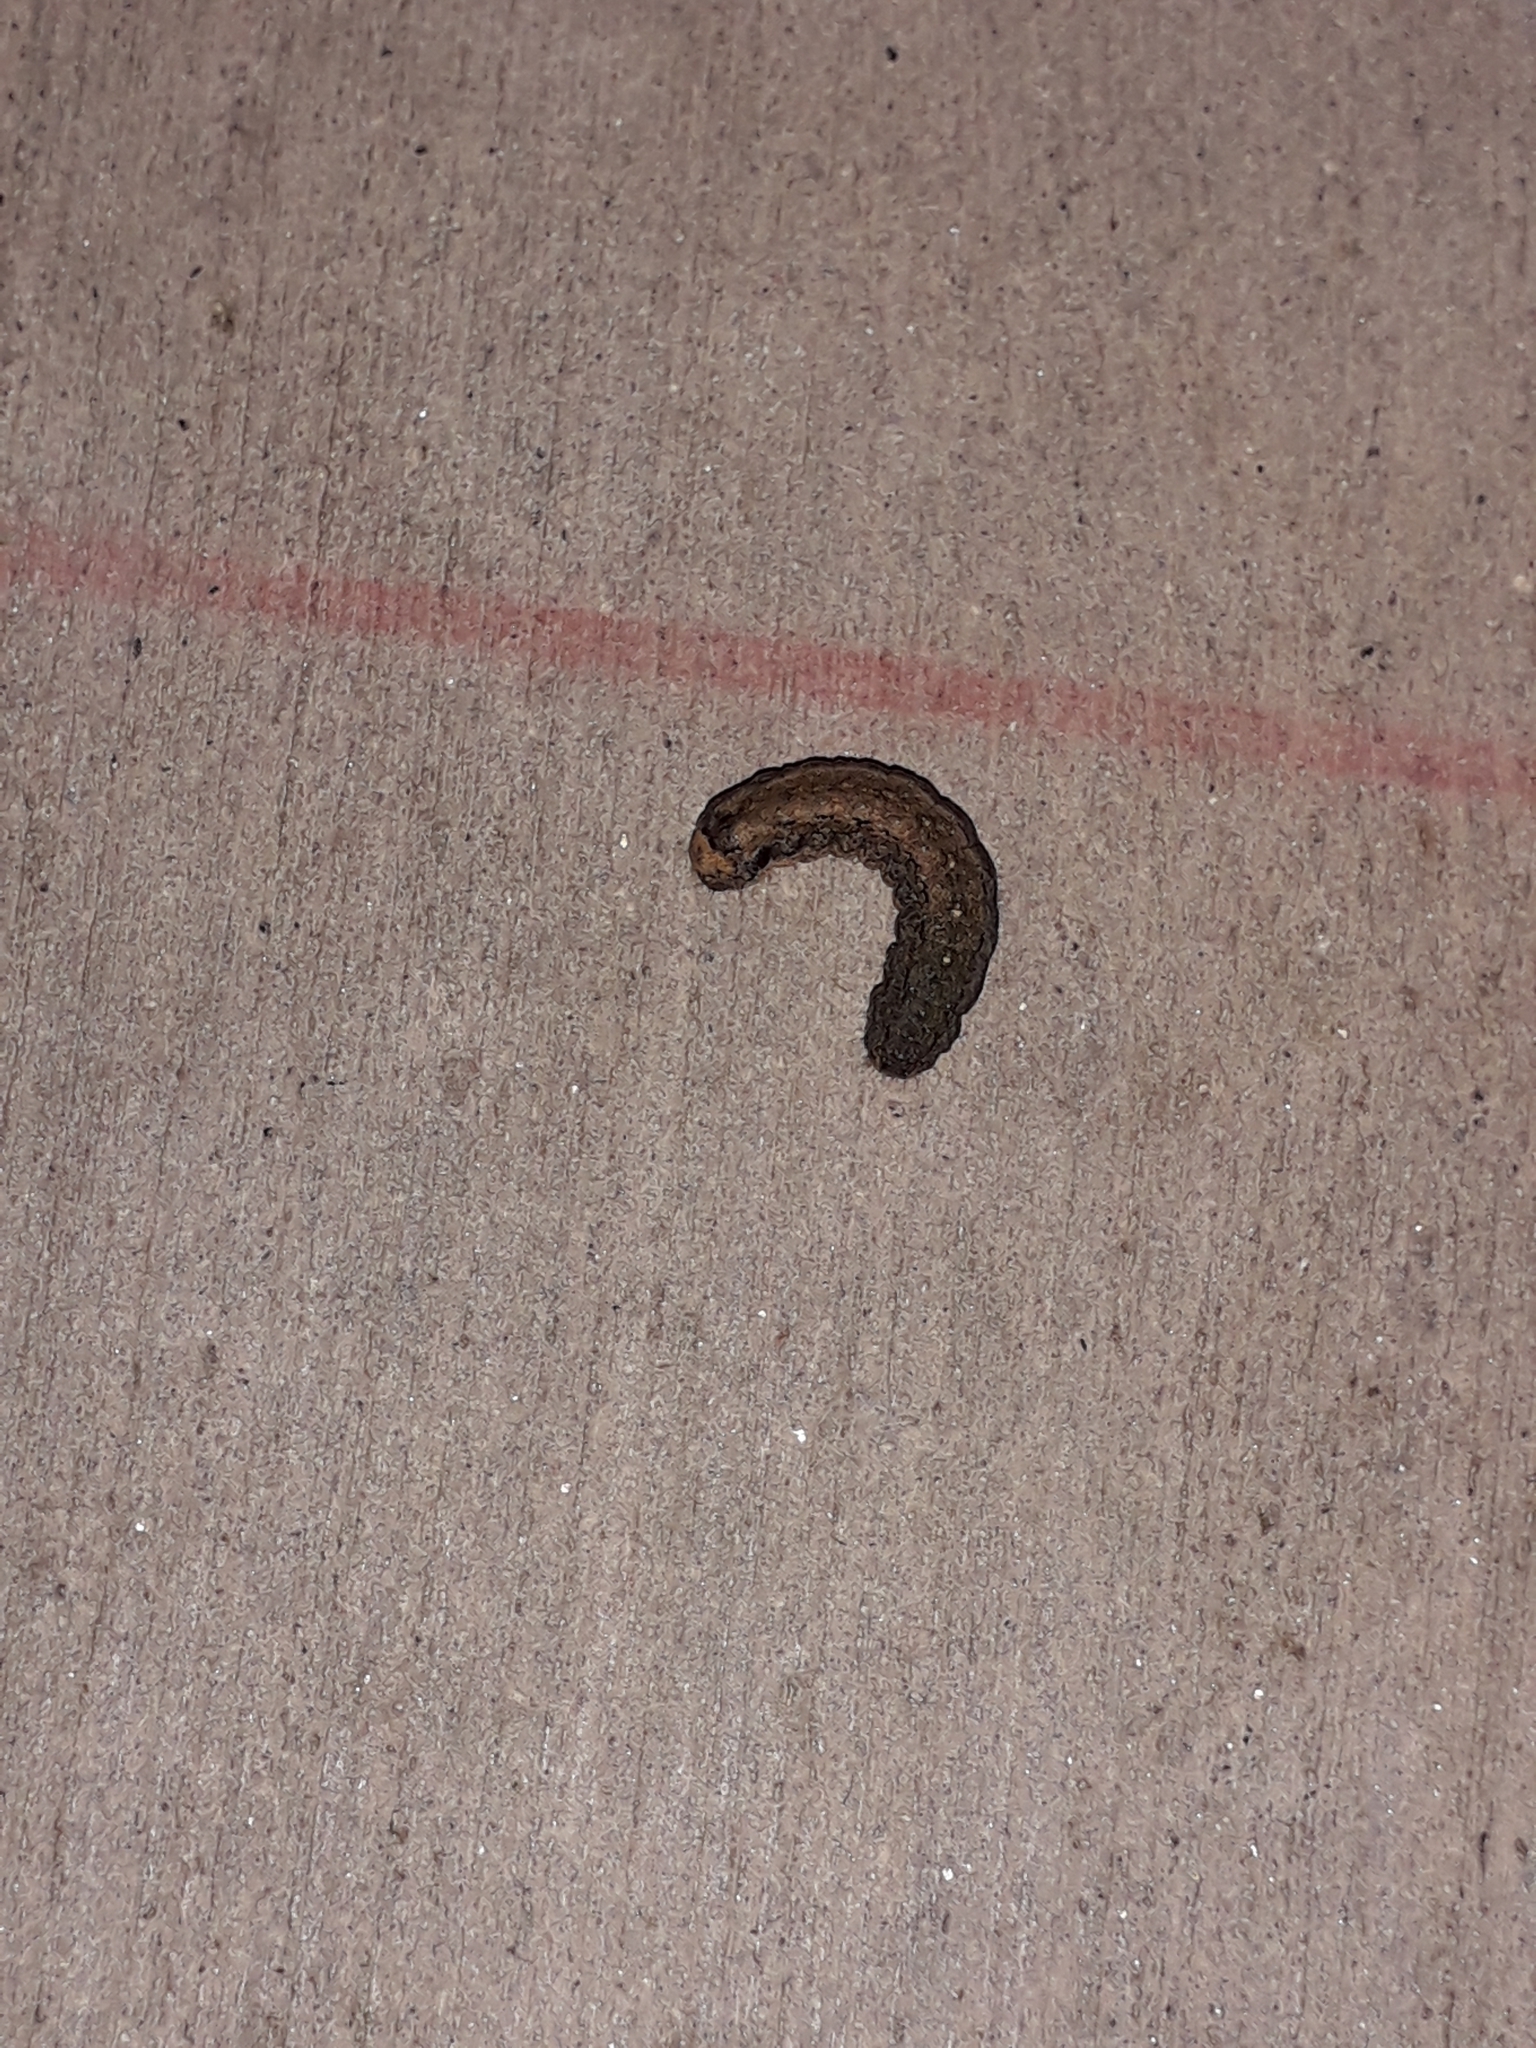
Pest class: cutworms